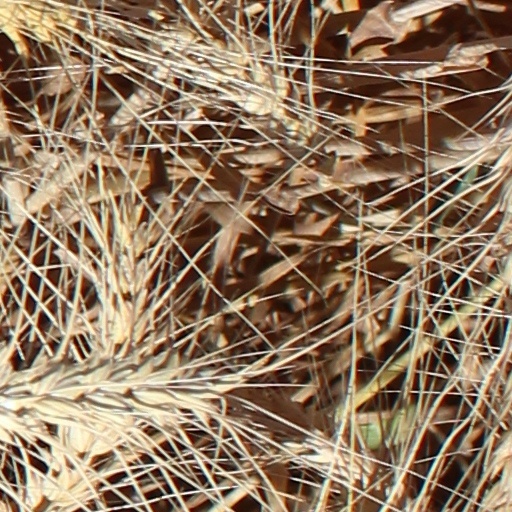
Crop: wheat